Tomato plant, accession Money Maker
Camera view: vertical (180 deg); turntable rotation: 60 degrees
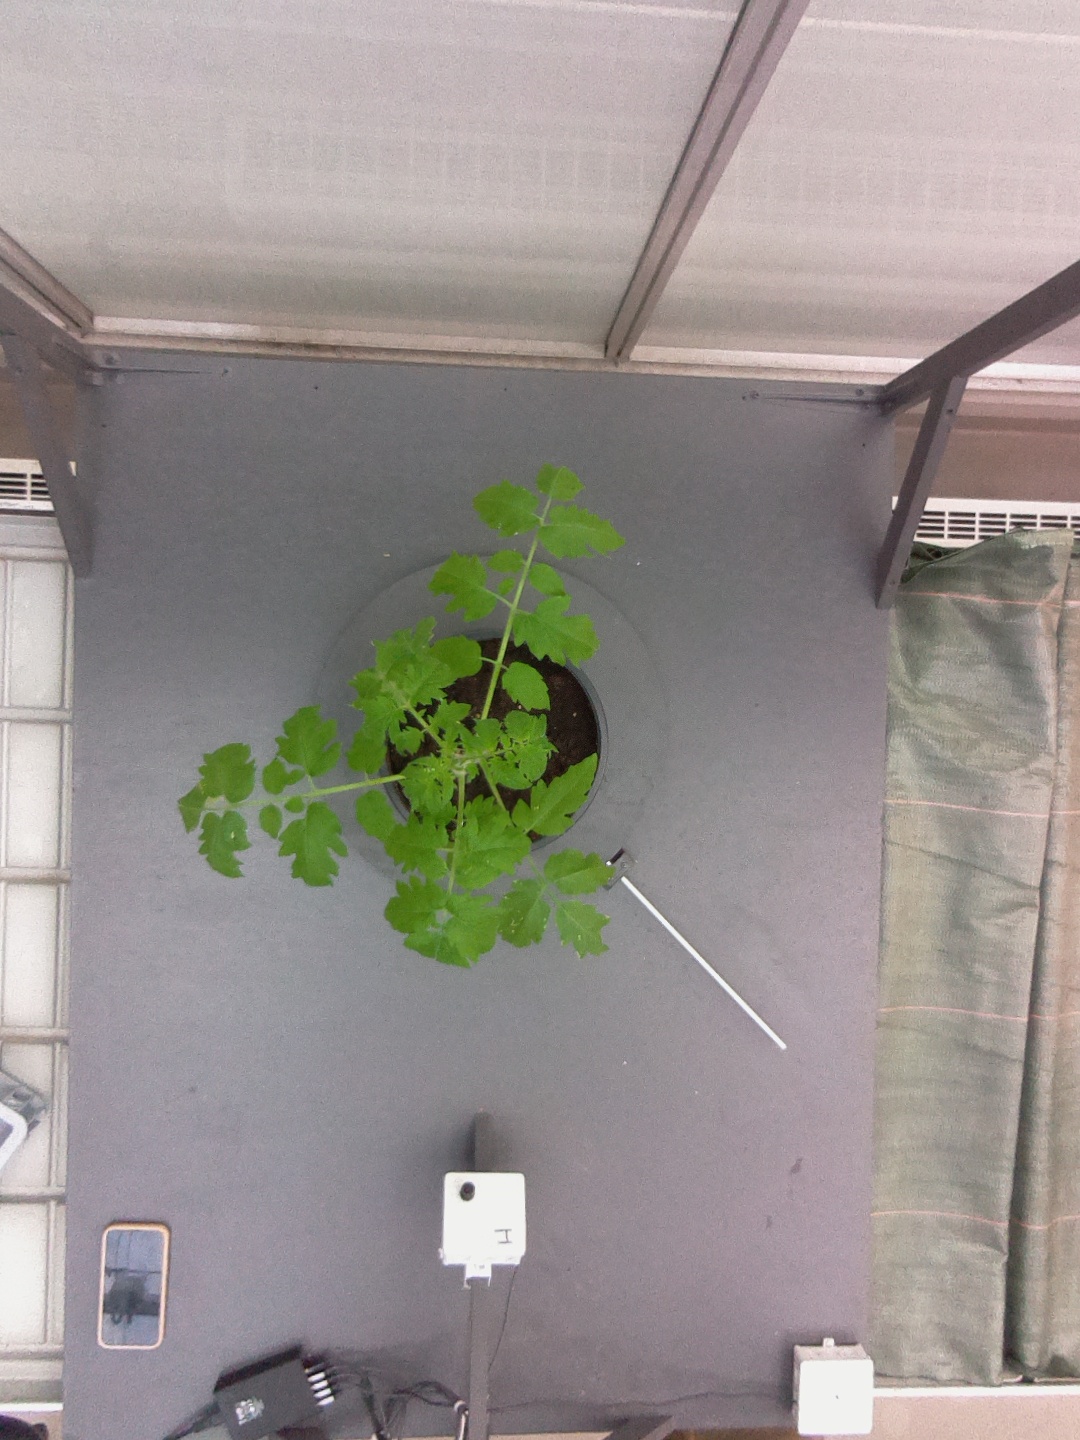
BBCH growth stage 13: 6 of true leaves visible